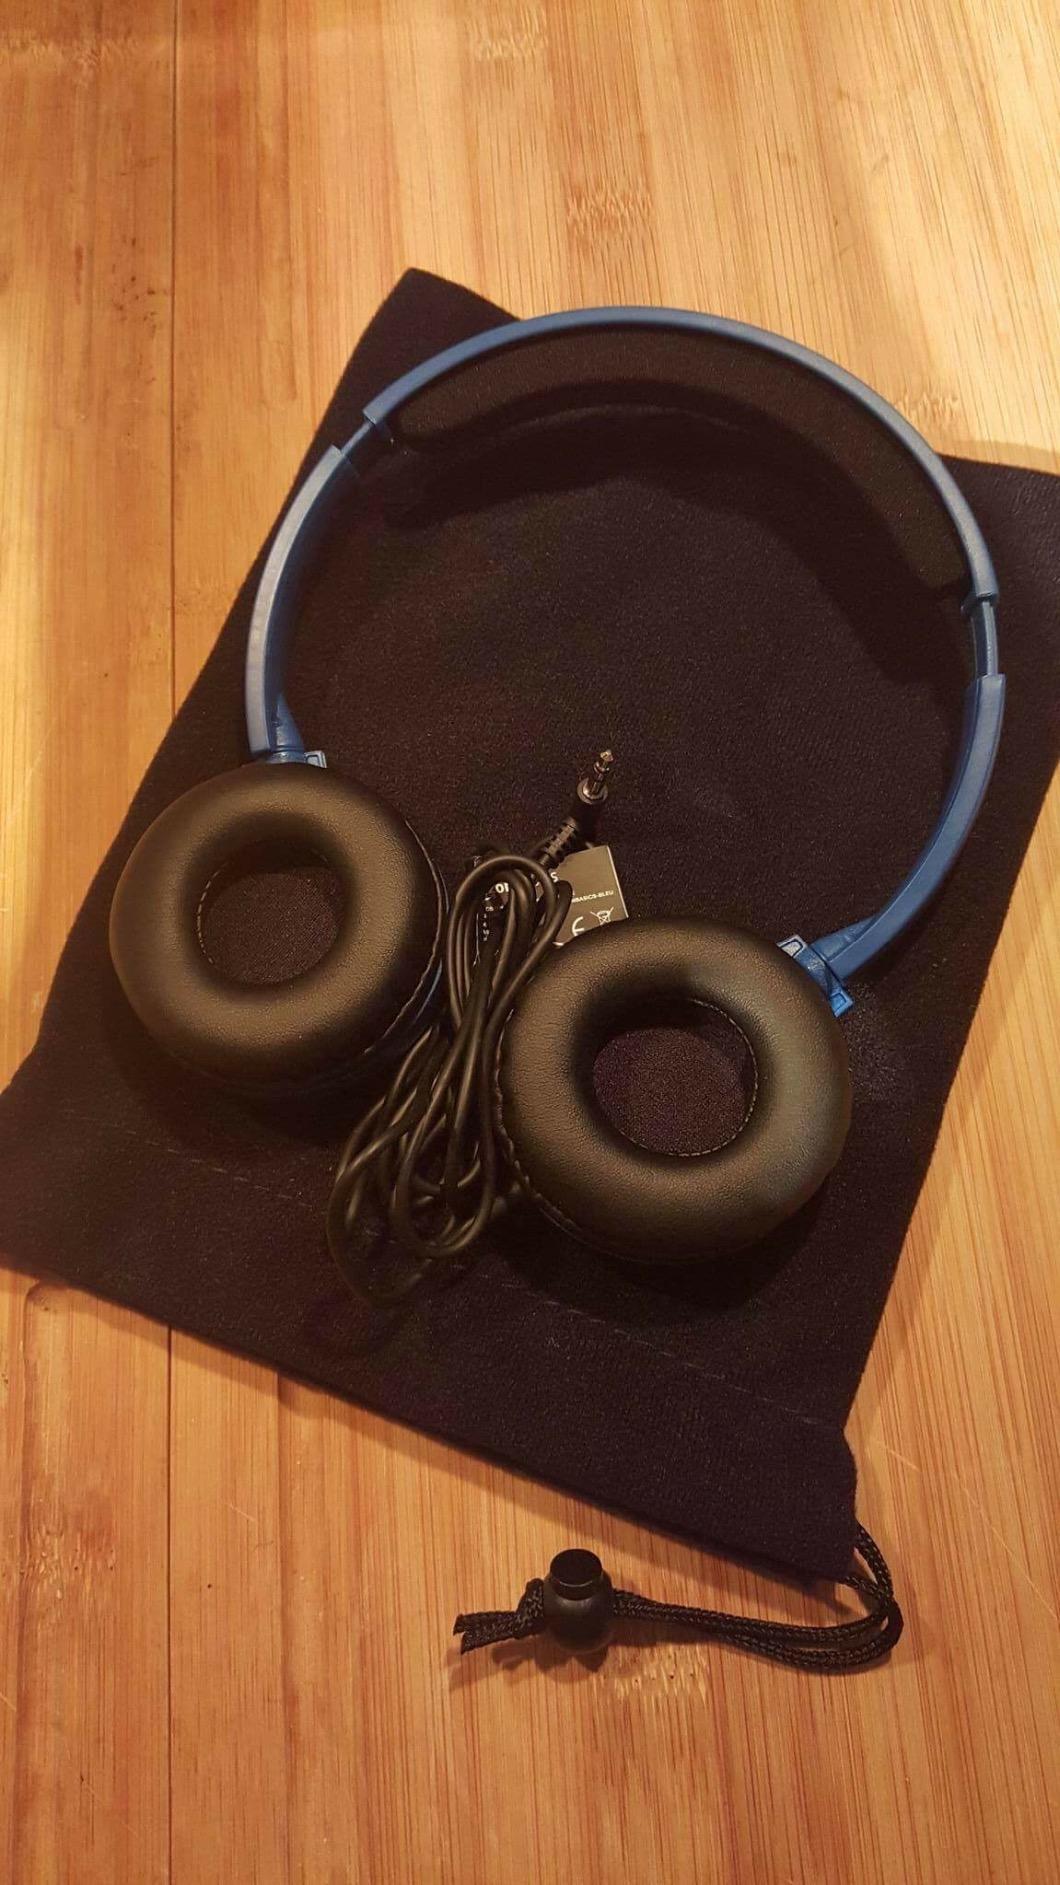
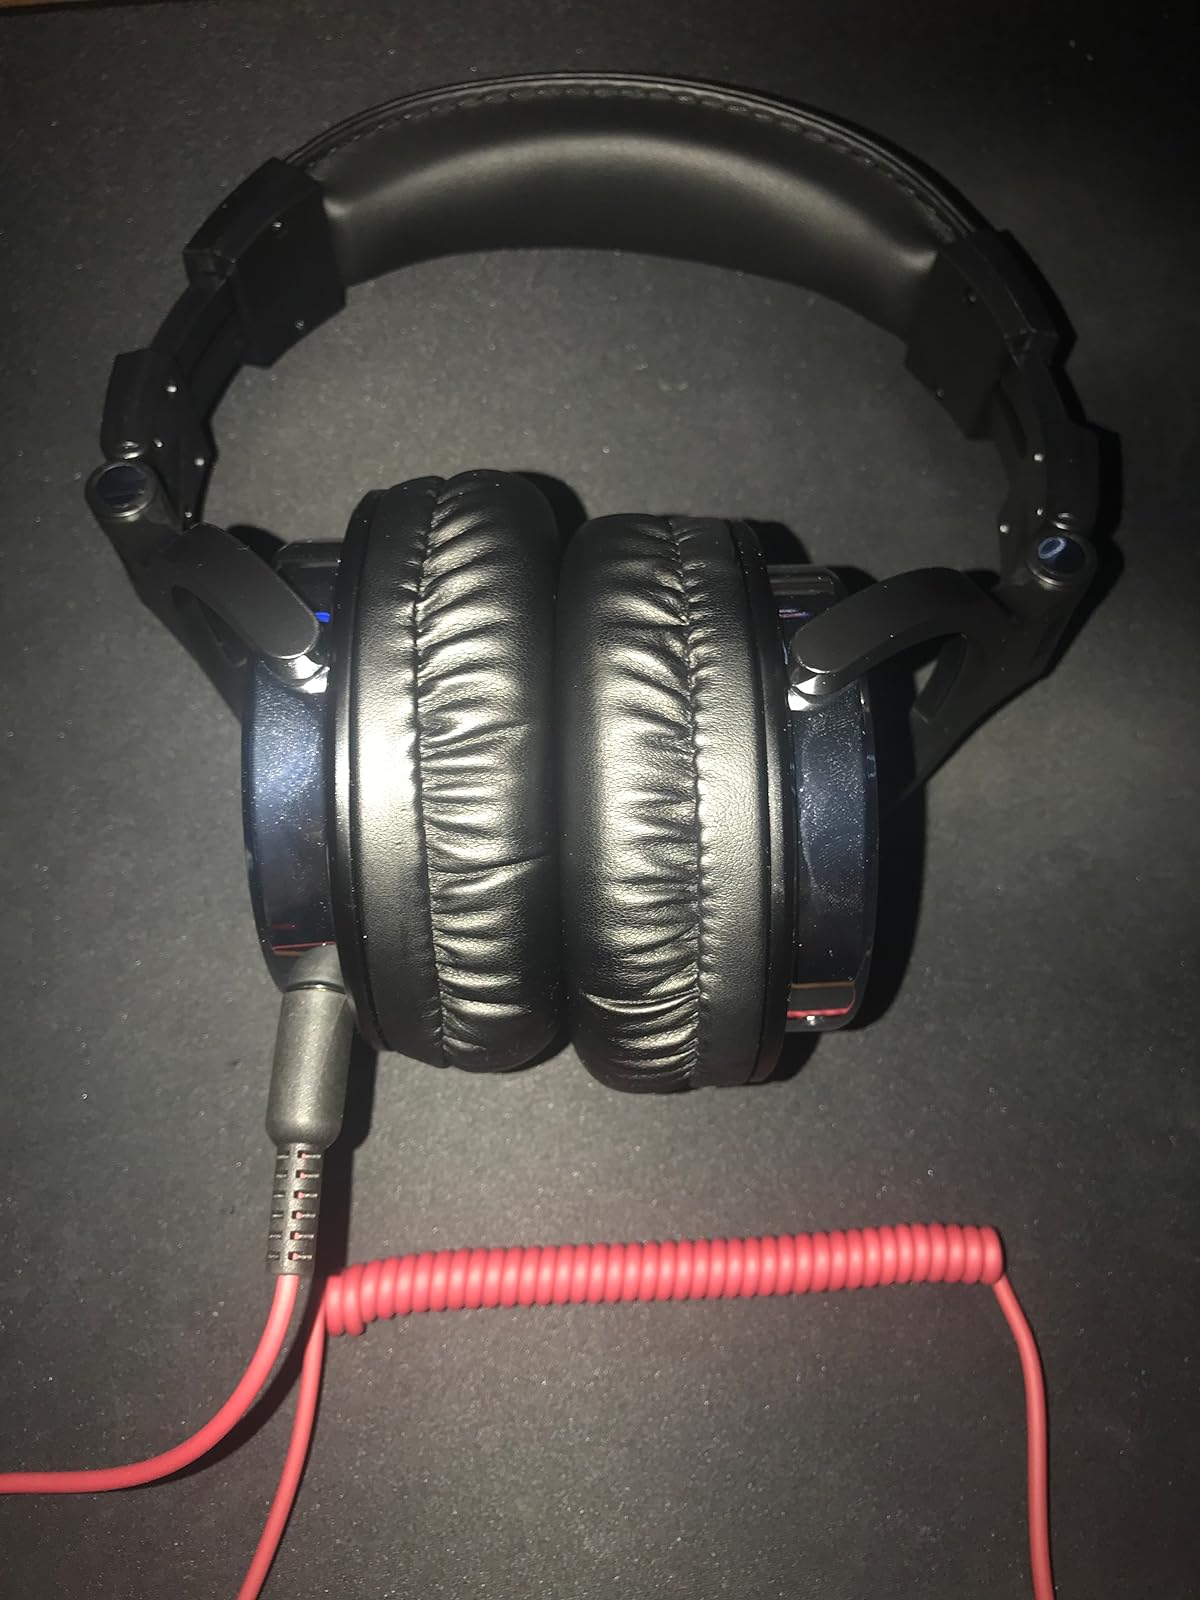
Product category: headphones
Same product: no